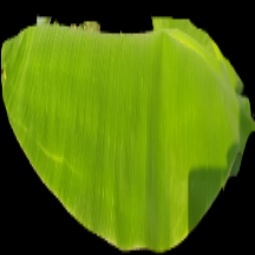
Label: Zinc